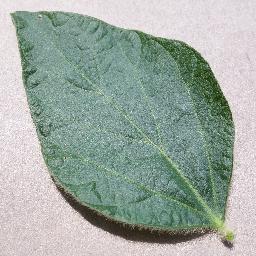
Label: Soybean___healthy